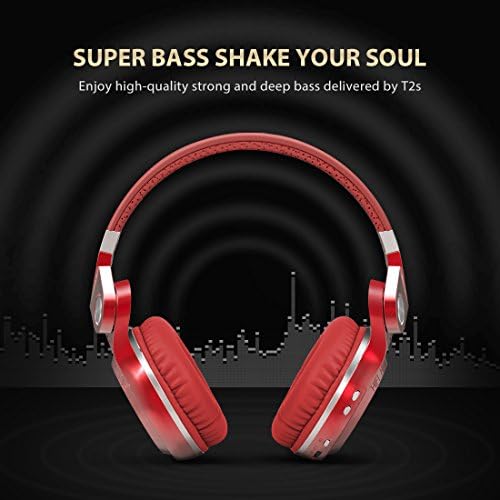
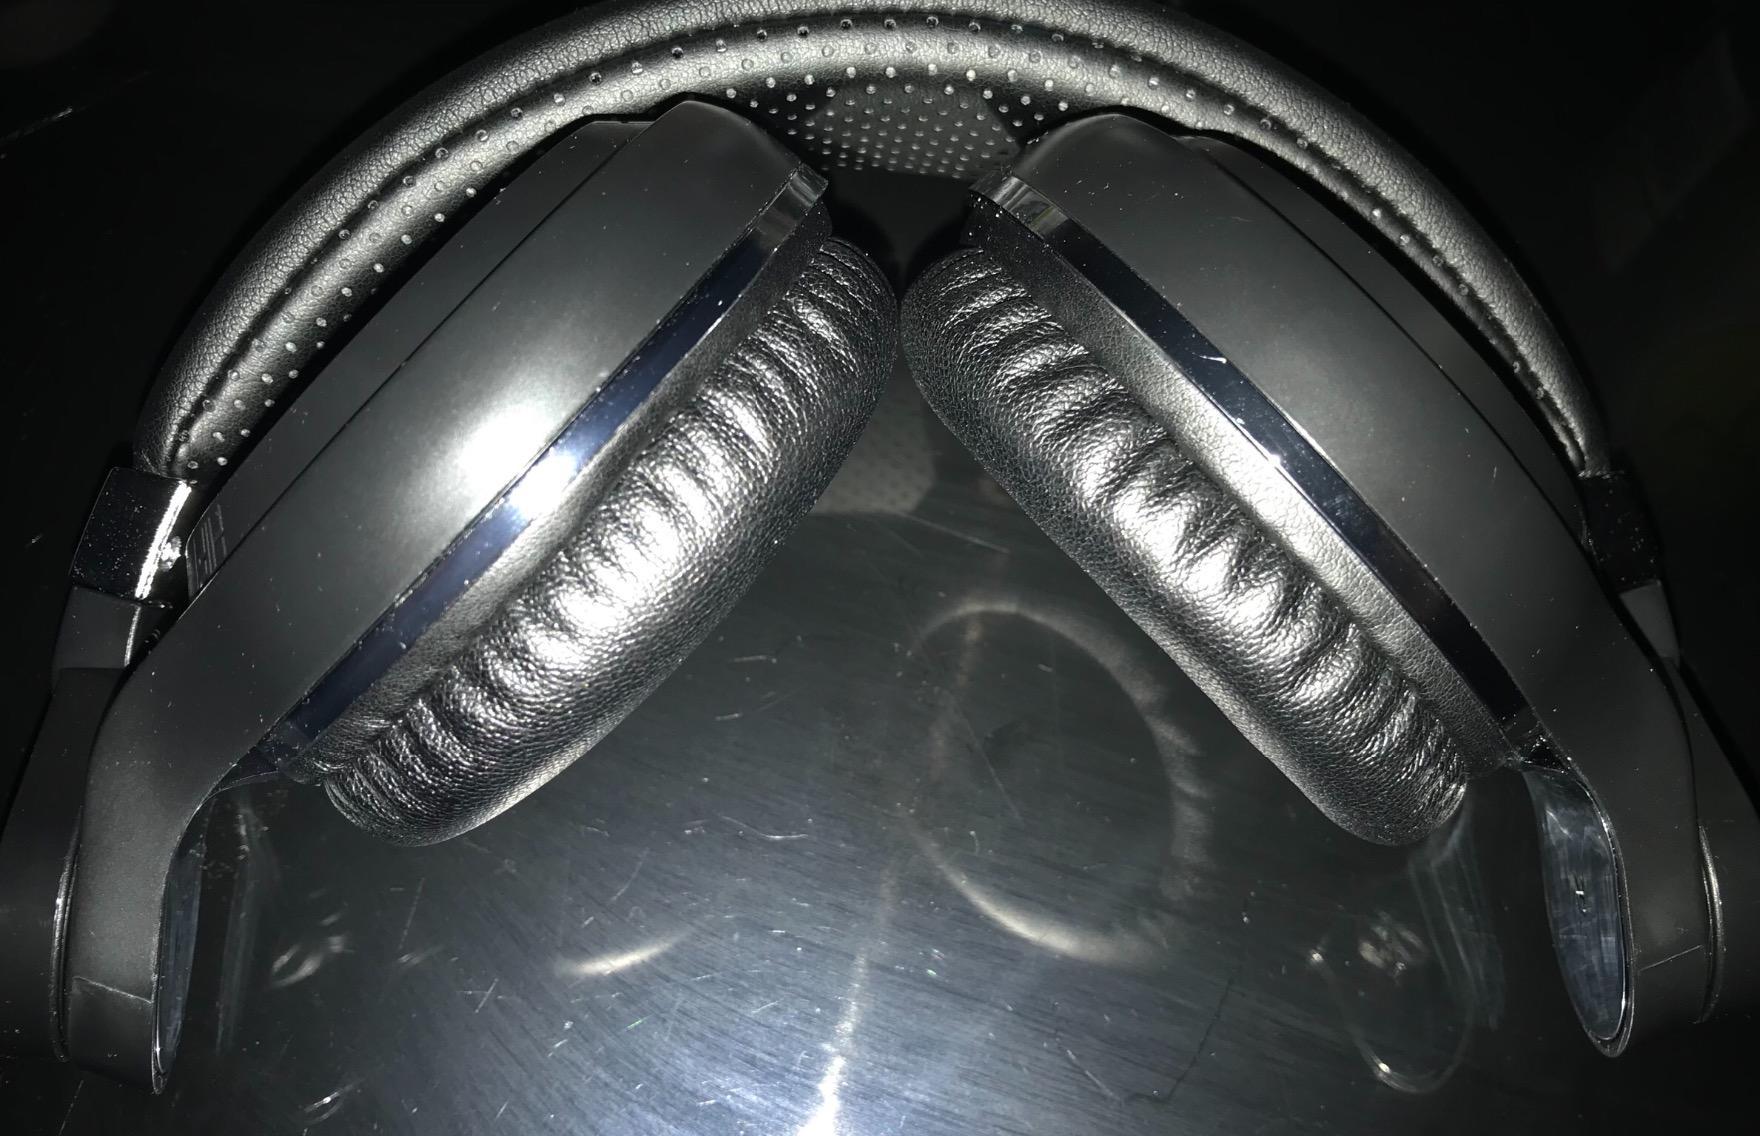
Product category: headphones
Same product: no